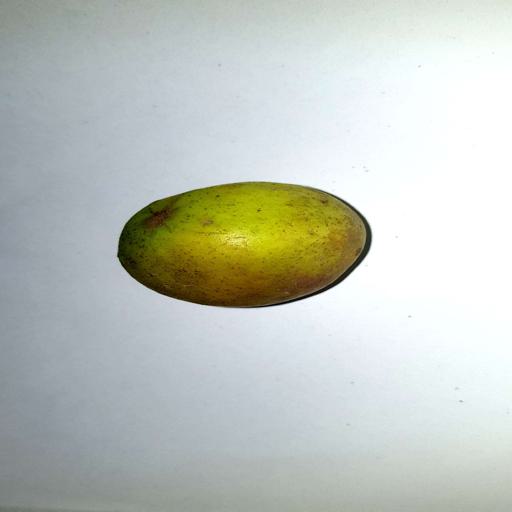
Label: healthy